Frederick DuCane Godman

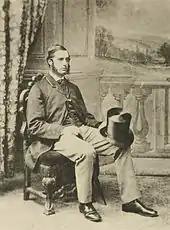
Godman as a young man

In 1876 Godman and Salvin decided to work on a project to document the fauna and flora of Central America. This monumental work "Biologia Centrali-Americana" (1879–1915) was to grow into a 63 volume encyclopaedia on the natural history of Central America. Some of the botanical plates were painted by Salvin's wife. Salvin did not live to see it completed. Godman relied on Salvin for much of the systematics involved. The work was made possible by a number of other collaborators including Richard Bowdler Sharpe and George Charles Champion. The associated collection was also enormous and included collections made by others such as Henry Walter Bates that were purchased. Godman and Salvin also collected numerous bird and butterfly specimens. These were presented to the British Museum in 1885, including nearly 520,000 bird skins alone. Other works by Godman included "The Natural History of the Azores" (1870) and a two-volume "Monograph of the Petrels" (1907–10) with plates by J. G. Keulemans. The British Ornithologists' Union instituted the Godman-Salvin Medal for contributions to ornithology while a memorial to Godman and Salvin was constructed and is exhibited in the Natural History Museum.